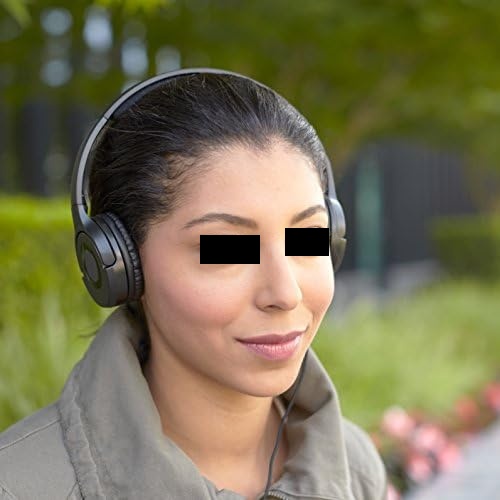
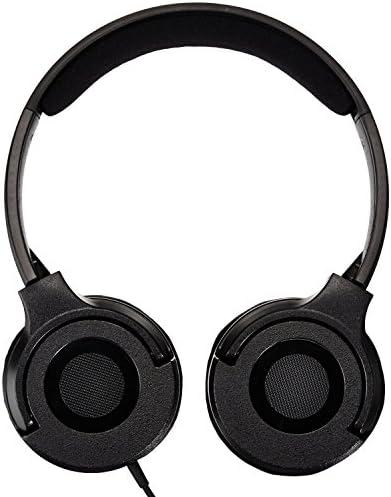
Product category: headphones
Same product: yes